Filippo Cremonesi

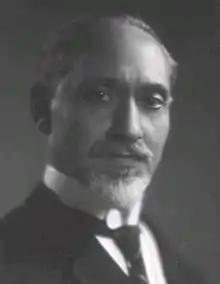
Mayor Filippo Cremonesi

Filippo Cremonesi (22 August 1872 – 19 May 1942) was an Italian banker and politician. He was born in Rome, Kingdom of Italy. He was mayor of Rome from 1922 to 1926 and the first Fascist Governor of Rome in 1926. He was a recipient of the Order of Saints Maurice and Lazarus.